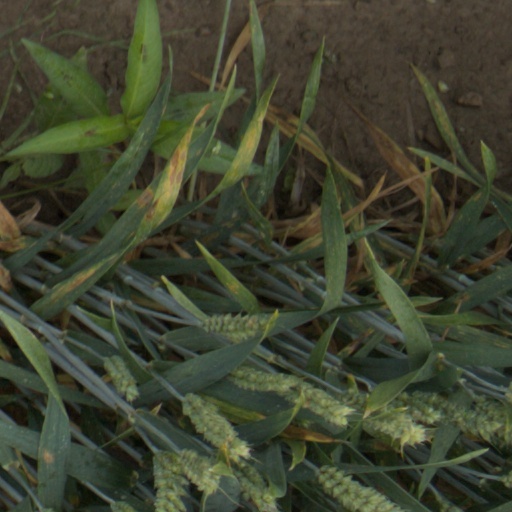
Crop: wheat